Battle of Actium

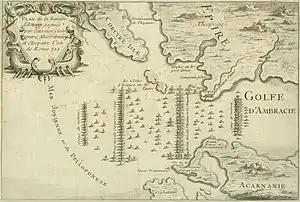
Plan of the battle by Jean Baptiste Bourguignon d'Anville, Paris, 1734

It is estimated that Antony had around 140 ships, to Octavian's 260. Antony had shown up to Actium with a much larger force of around 500 ships, but could not man all of them. The problem facing Antony was desertion. Plutarch and Dio speak of how desertion and disease plagued Antony's camp. What Antony lacked in quantity was made up for in quality: his ships were mainly the standard Roman warship, quinqueremes with smaller quadriremes, heavier and wider than Octavian's, making them ideal weapon platforms. However, due to their larger size, they were less manoeuvrable than Octavian's ships.